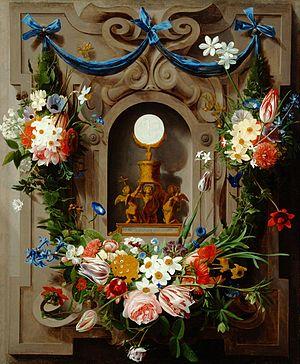
Charles de Bryas, connu sous le nom de Charles de l'Assomption ou le pseudonyme de Germanus Philalethes Eupistinus, est un carme déchaux wallon, dont les écrits s'opposent au jansénisme et font l'apologie de la communion eucharistique fréquente.